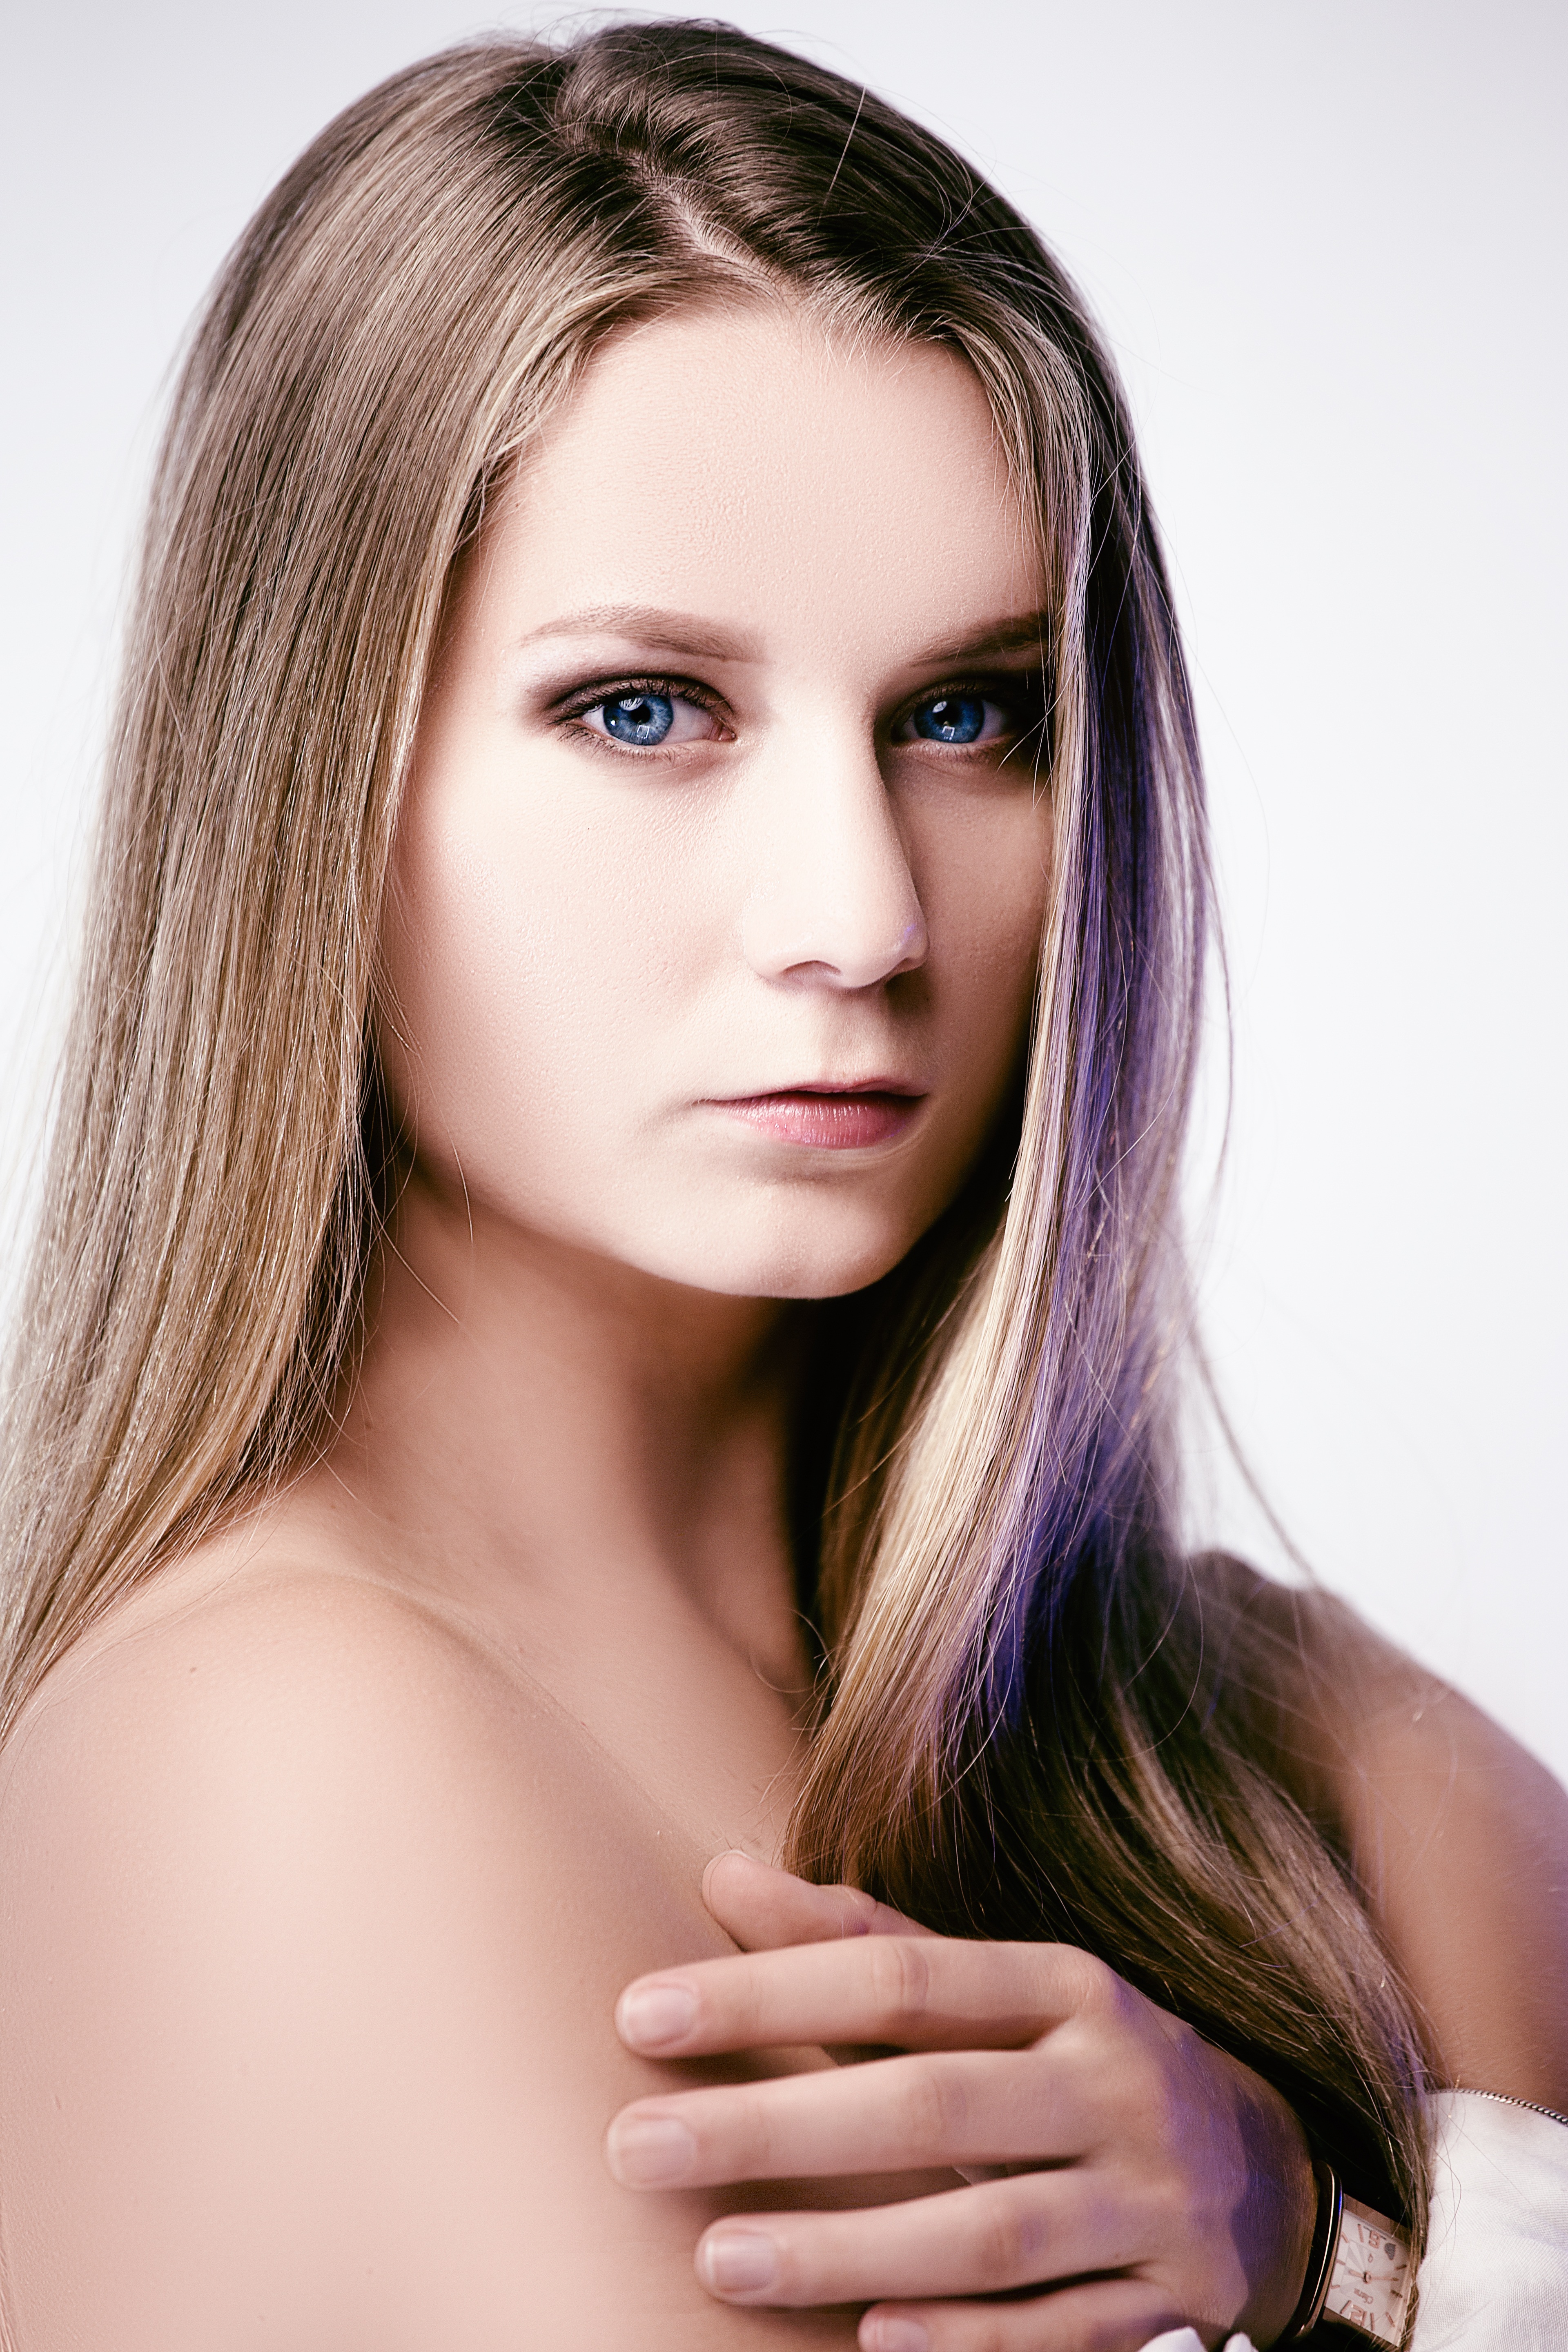
person, people, girl, woman, hair, view, cute, photo, female, mystic, portrait, model, youth, studio, fashion, lip, hairstyle, smile, makeup, eyebrow, long hair, black hair, eyes, art, girls, figure, happiness, women, hands, bright, lips, beauty, nude, style, moscow, blond, russian, posture, photoshoot, emotions, feeling, tenderness, sensual lips, photo shoot, facial expressions, gloominess, portrait of a girl, fashion model, brown hair, chin, hair coloring, supermodel, human hair color, layered hair